Marilyn Bell

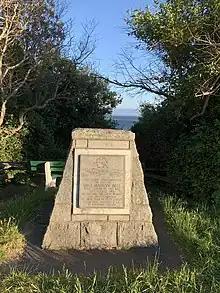
Cairn by Dallas Road Waterfront Trail (Victoria, BC, Canada) commemorating Marilyn Bell's historic swim across the Juan de Fuca Strait.

Offered $15,000 by the "Toronto Telegram" newspaper to swim the English Channel, Bell made the crossing in 14 hours, 36 minutes on July 31, 1955. Her crossing started at Cap Gris-Nez and ended at Abbotscliff, between Dover and Folkestone. At 17 years of age, she was the youngest swimmer to succeed in the crossing. She was guided by her coach Gus Ryder and John (Pop) Boswell. She did not beat the existing record for the crossing, hitting a strong current which took her past Dover Harbour. Bell returned to Toronto for a ticker tape parade along Bay Street to City Hall, attended by a crowd of 100,000 on August 19.